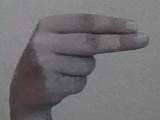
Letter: ain